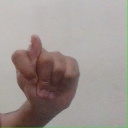
अक्षर: ट